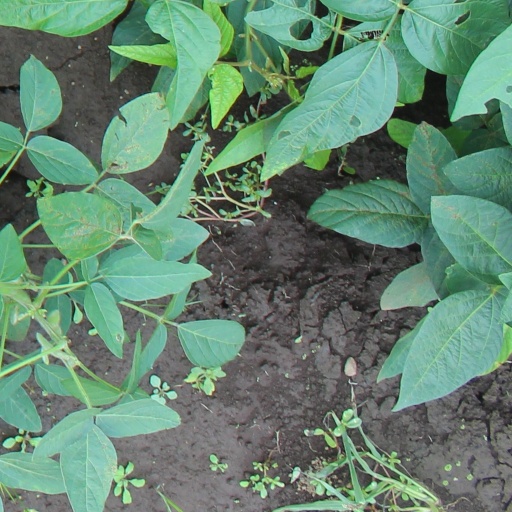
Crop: soybean